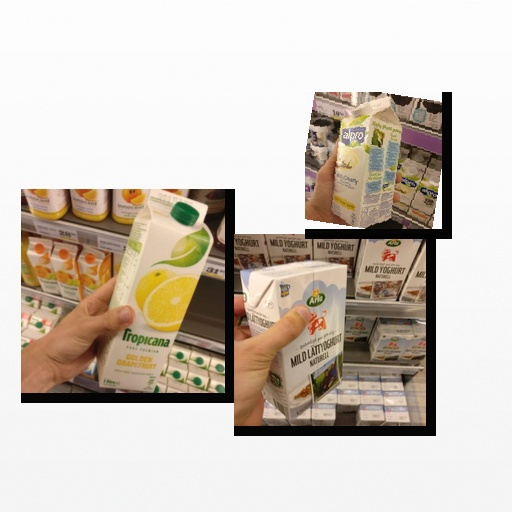
Food items: vanilla_soyghurt, natural_low_fat_yogurt, golden_grapefruit_juice